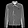
Label: Coat